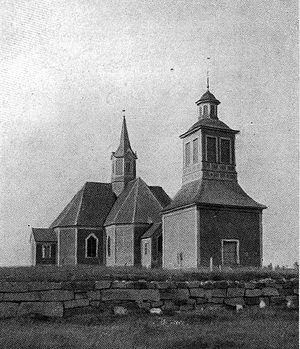
Matti Honka est un bâtisseur d’églises finlandais.